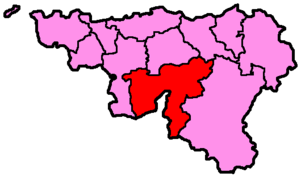
Dinant-Philippeville est un arrondissement électoral en Belgique pour élire les membres du Parlement wallon depuis 2019. Il correspond aux arrondissements de Dinant et de Philippeville.